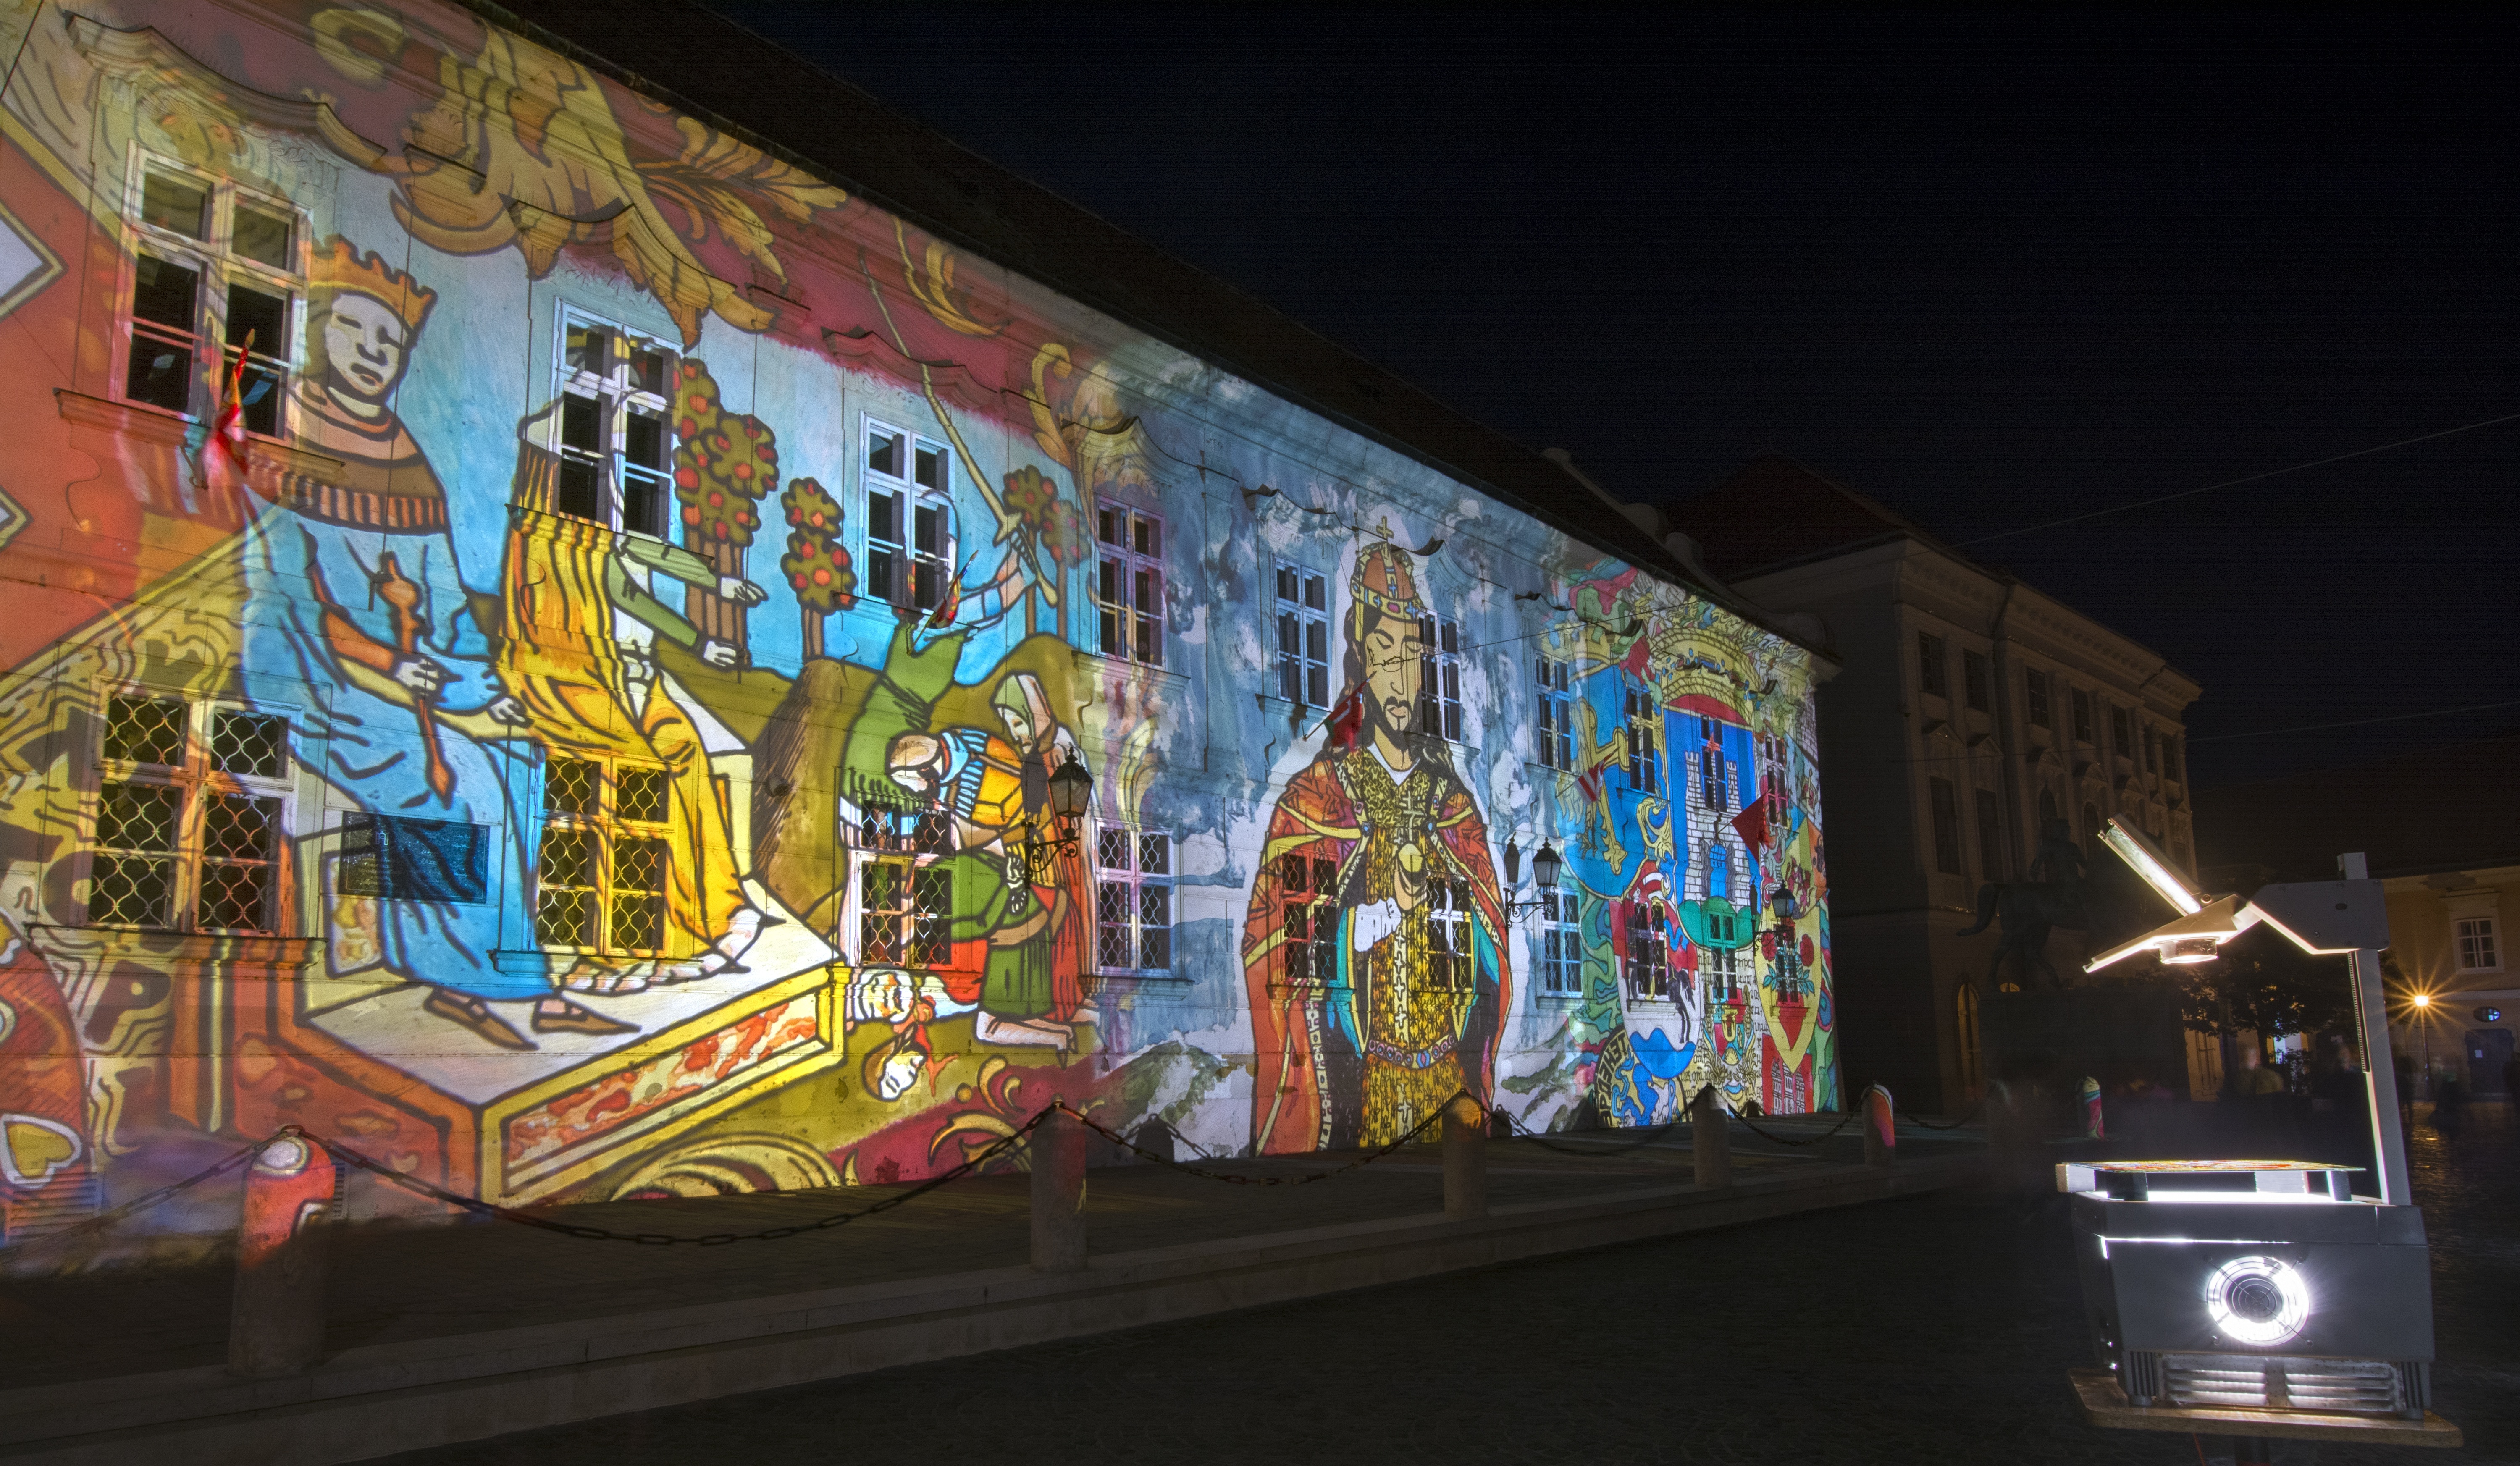
light painting, art, mural, projection, sz kesfeh rv r, blind b la